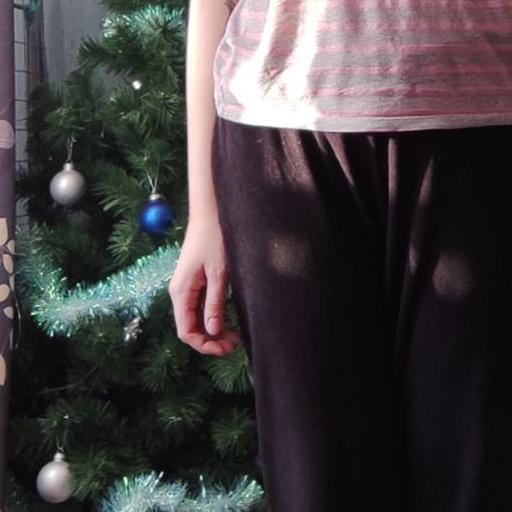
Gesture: no_gesture